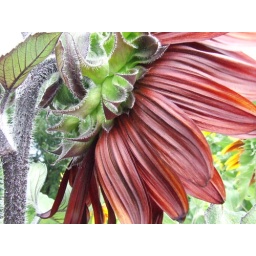
Monster in the flower bed